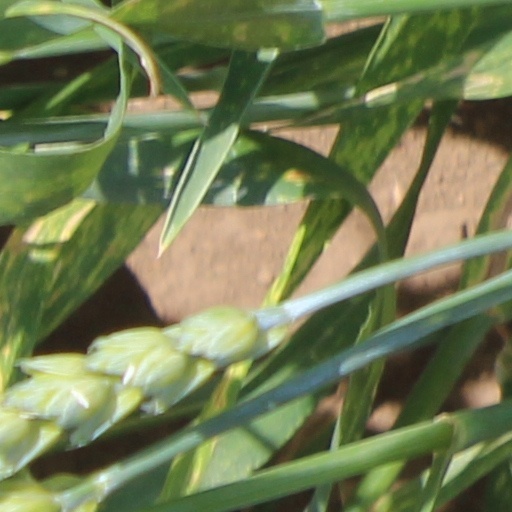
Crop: wheat